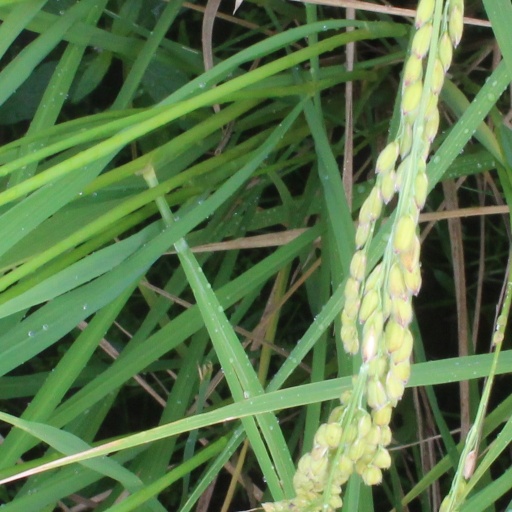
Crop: rice